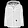
Label: Coat